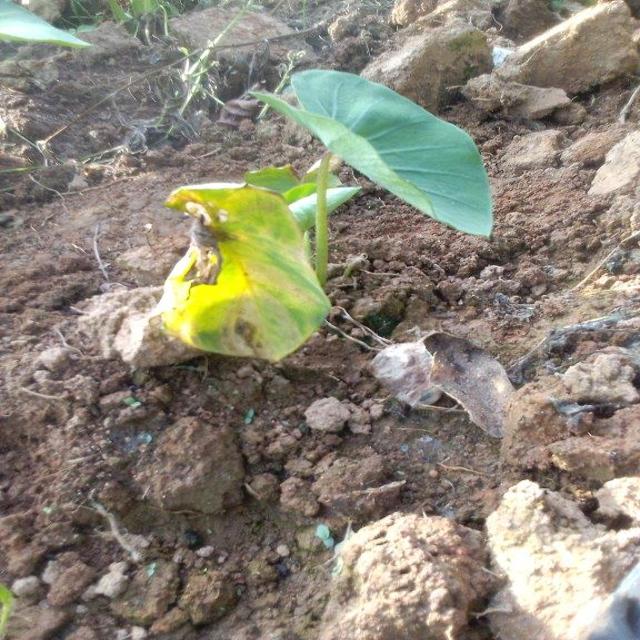
Label: Late_Blight